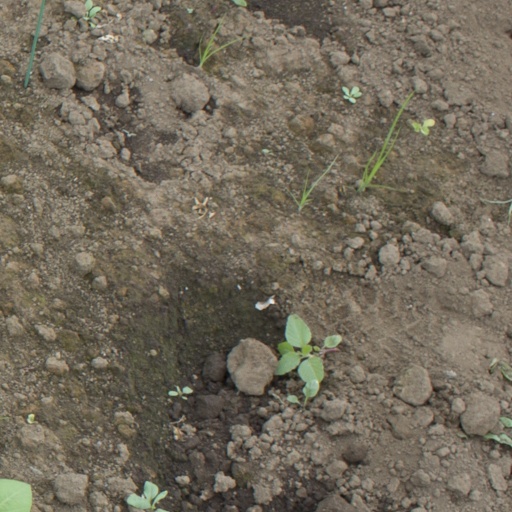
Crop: soybean